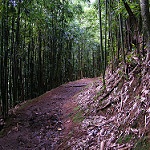
Label: forest